Triangulum

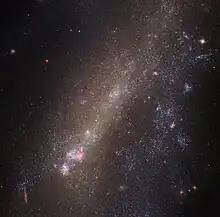
IC 1727 and UGC 1249.

In addition to M33, there are several NGC galaxies of visual magnitudes 12 to 14. The largest of these include the 10 arcminute long magnitude 12 NGC 925 spiral galaxy and the 5 arcminute long magnitude 11.6 NGC 672 barred spiral galaxy. The latter is close by and appears to be interacting with IC 1727. The two are 88,000 light-years apart and lie around 18 million light-years away. These two plus another four nearby dwarf irregular galaxies constitute the NGC 672 group, and all six appear to have had a burst of star formation in the last ten million years. The group is thought connected to another group of six galaxies known as the NGC 784 group, named for its principal galaxy, the barred spiral NGC 784. Together with two isolated dwarf galaxies, these fourteen appear to be moving in a common direction and constitute a group possibly located on a dark matter filament. 3C 48 was the first quasar ever to be observed, although its true identity was not uncovered until after that of 3C 273 in 1963. It has an apparent magnitude of 16.2 and is located about 5 degrees northwest of Alpha Trianguli.